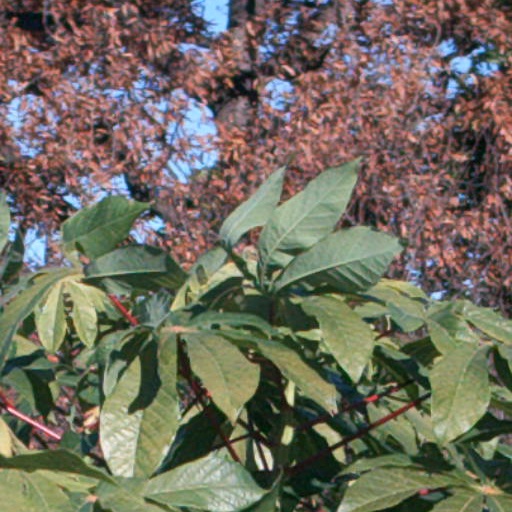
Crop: cassava